Midland Railway 2000 Class

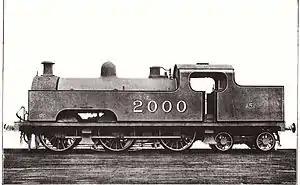
Midland Railway 0-6-4T 2000 in photographic grey

The Midland Railway 2000 Class was a class of 40 0-6-4T steam locomotives designed by Richard Deeley. They were known as "flatirons" or "hole-in-the-wall tanks" because of their distinctive shape; their side tanks extended to the front of the smokebox and they had a distinct cut-out in the side tanks to access the motion. They were numbered 2000–2039.